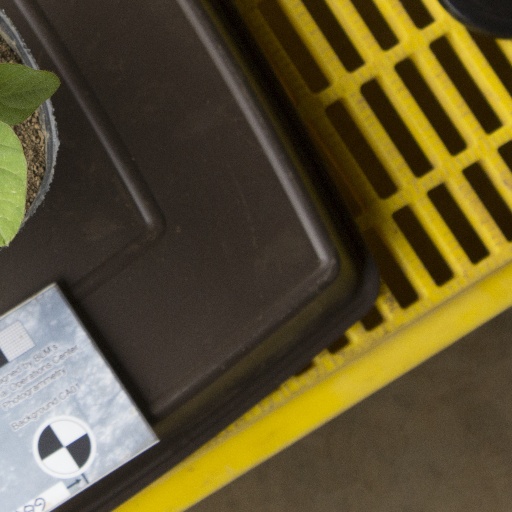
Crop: soybean